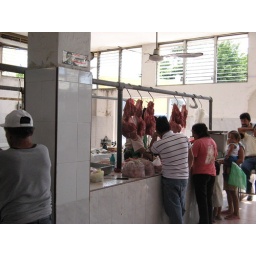
there is a dog on the floor here that didn't get in the shot